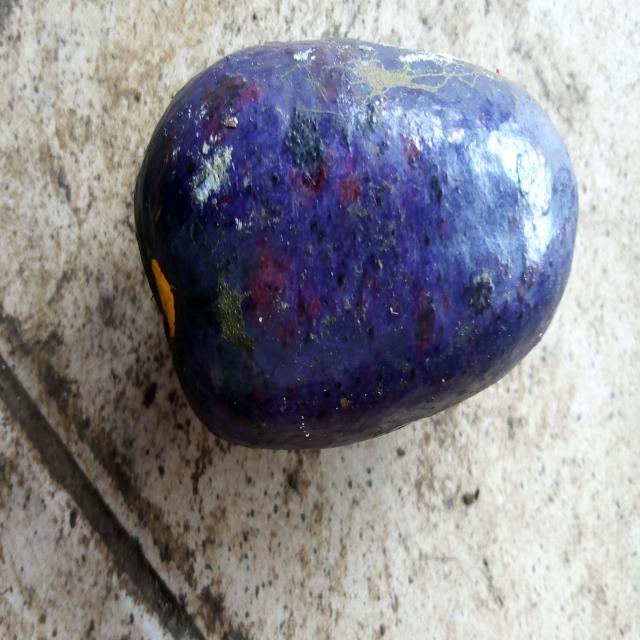
Plum grade: unaffected